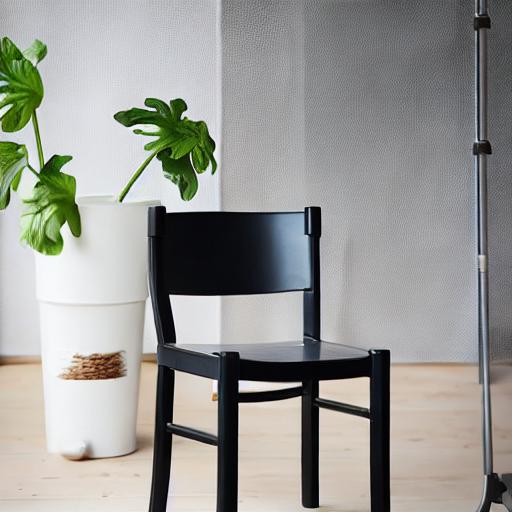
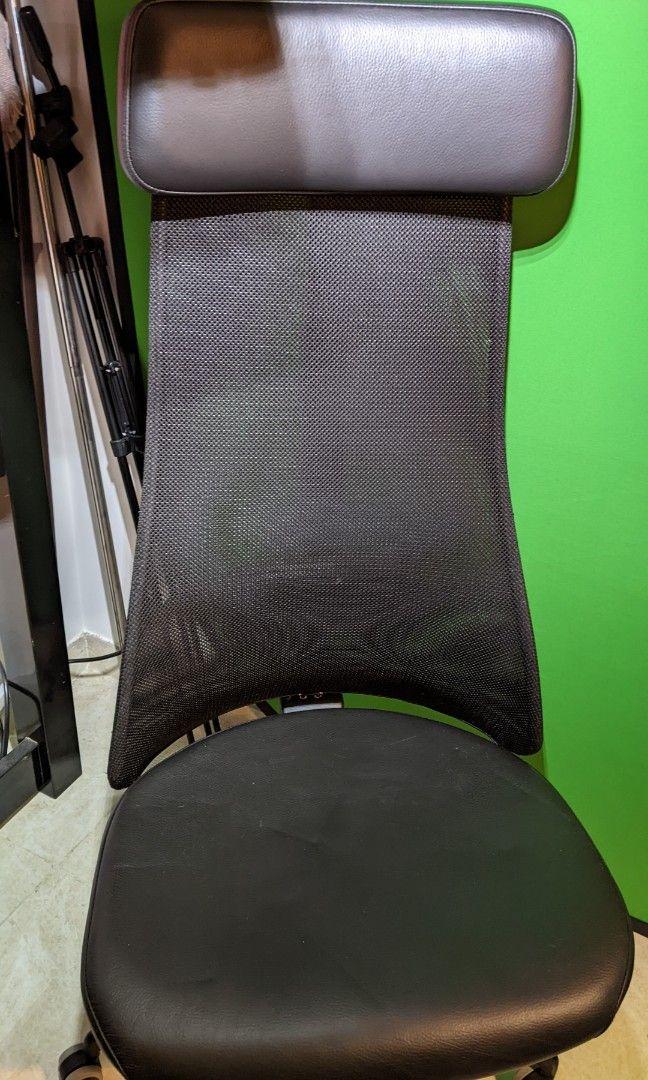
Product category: items_chair
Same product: no